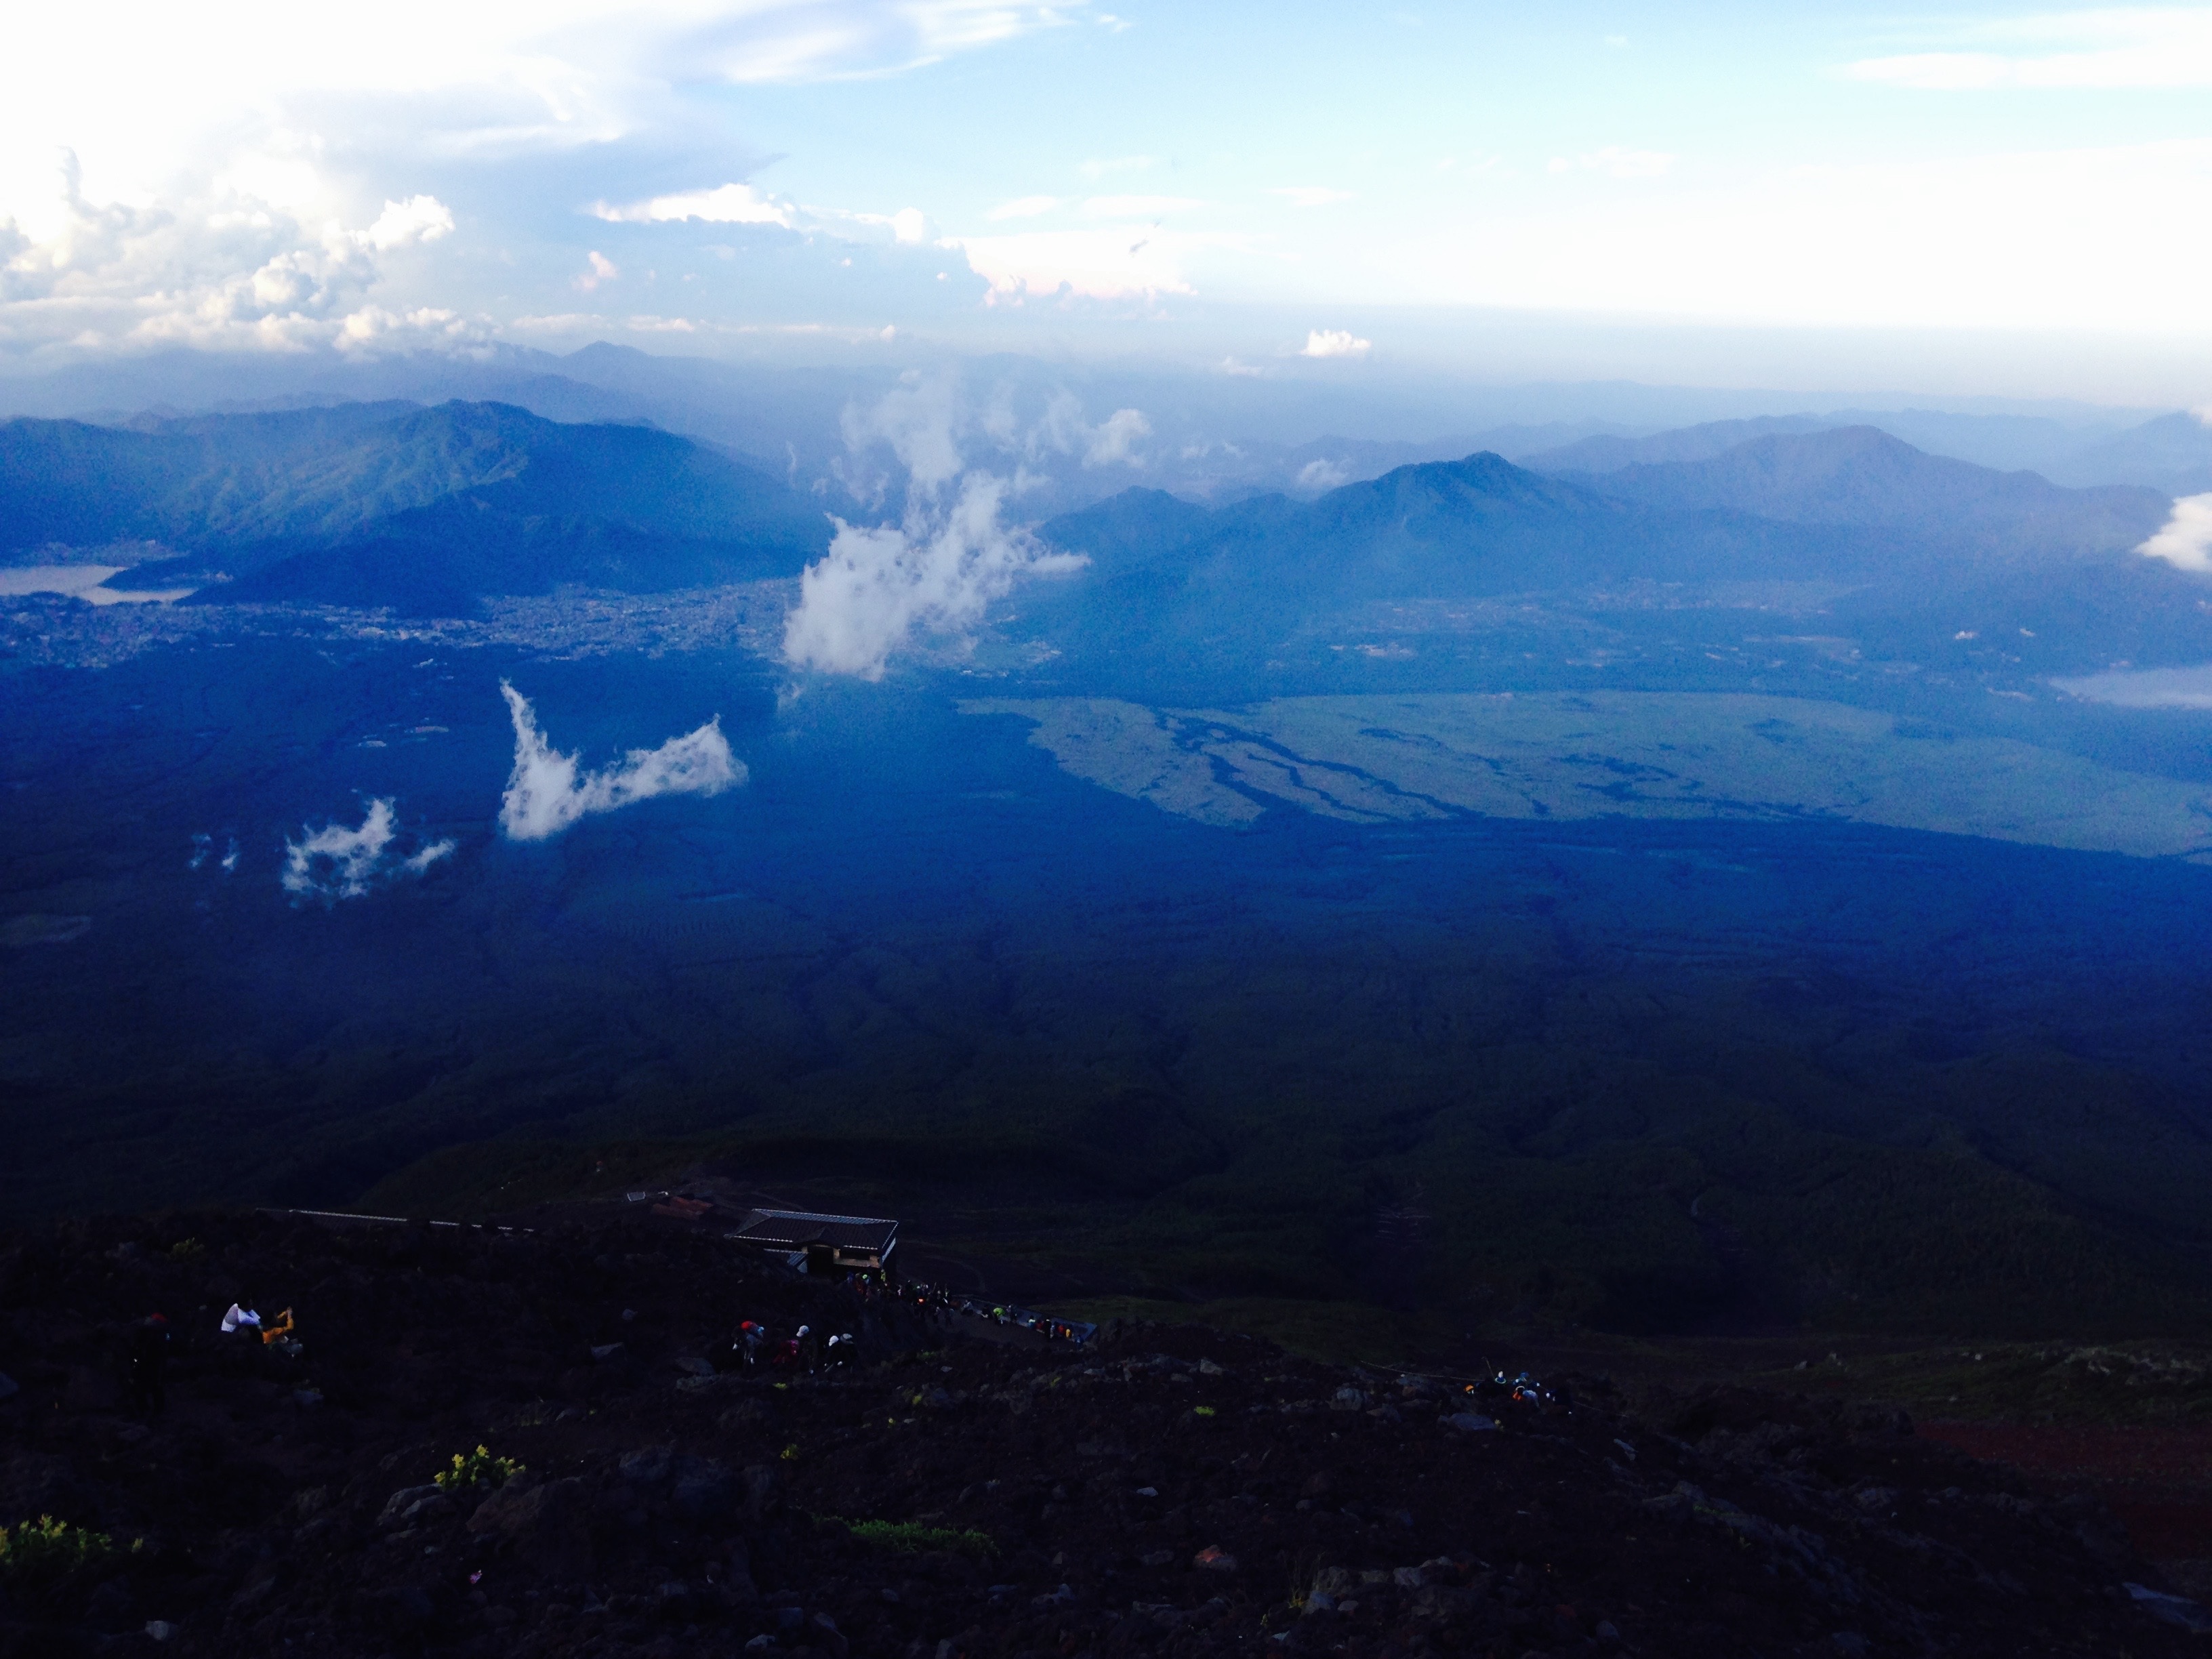
landscape, horizon, mountain, cloud, sunrise, morning, hill, dawn, valley, mountain range, dusk, flight, ridge, summit, alps, plateau, landform, aerial photography, geographical feature, atmospheric phenomenon, atmosphere of earth, mountainous landforms